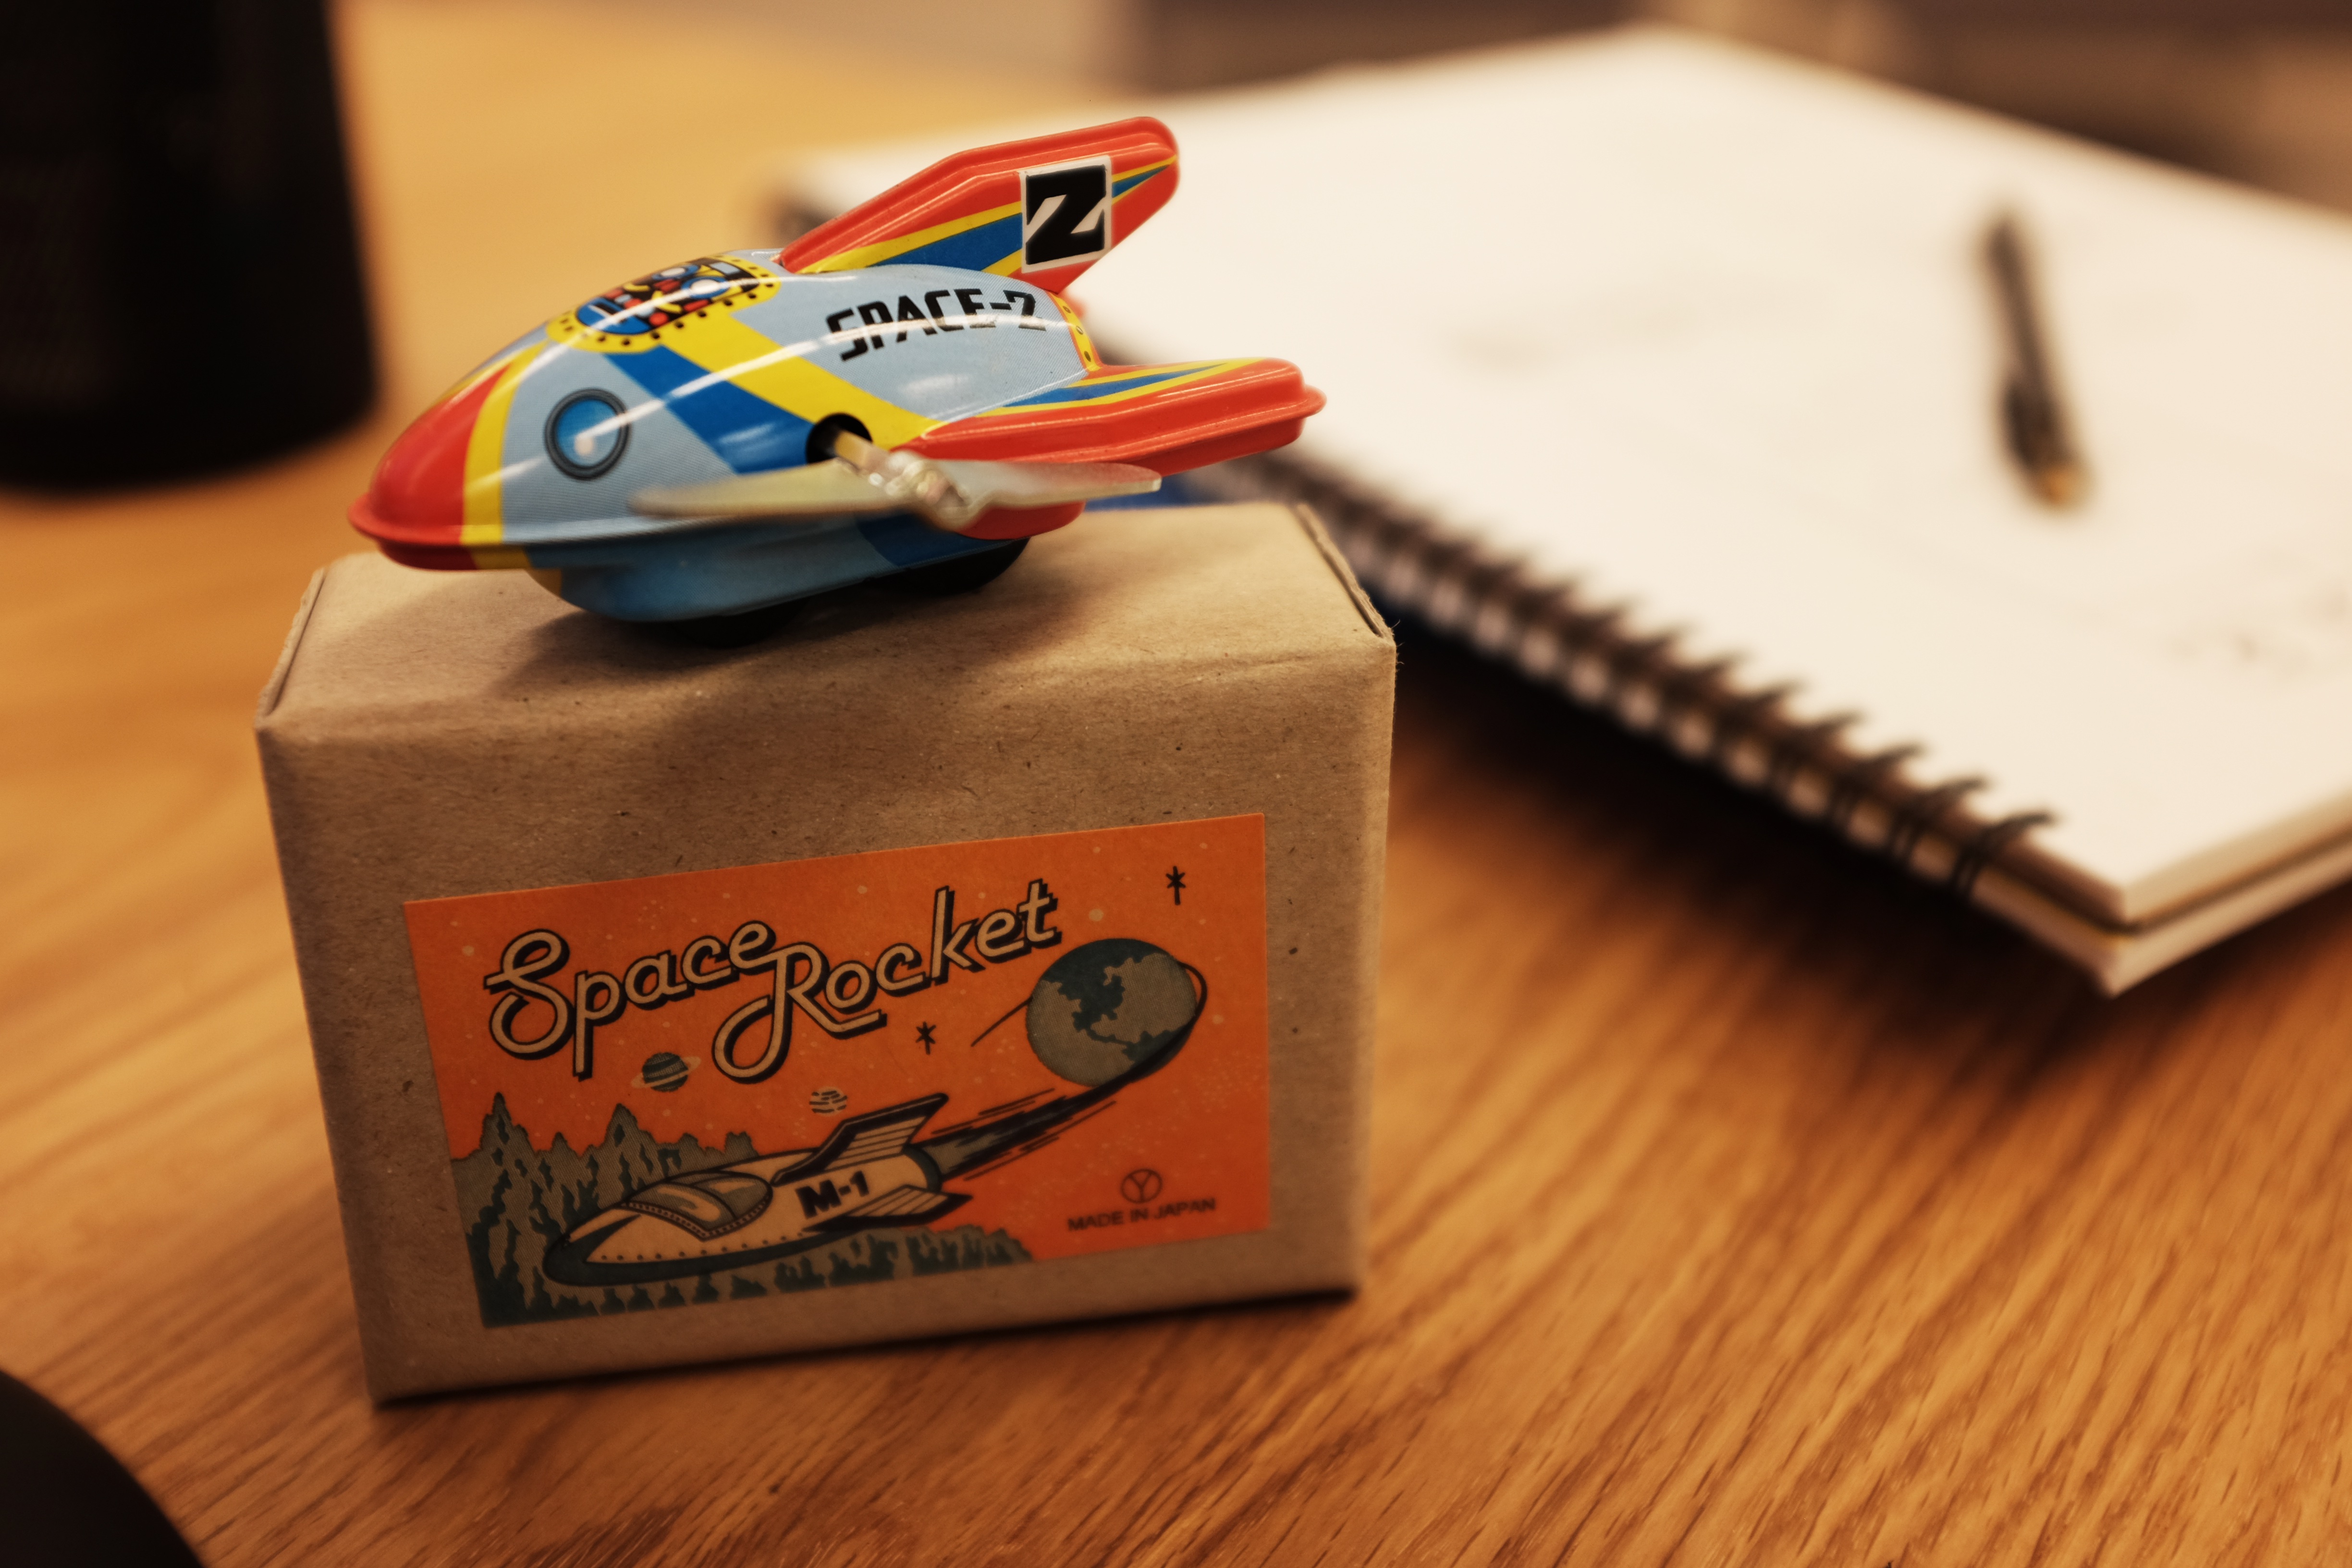
stationery, match, paper product